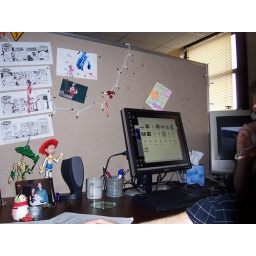
My desk before the move; we're in a dust-free, newly renovated old piece of crap military building now. Yay.